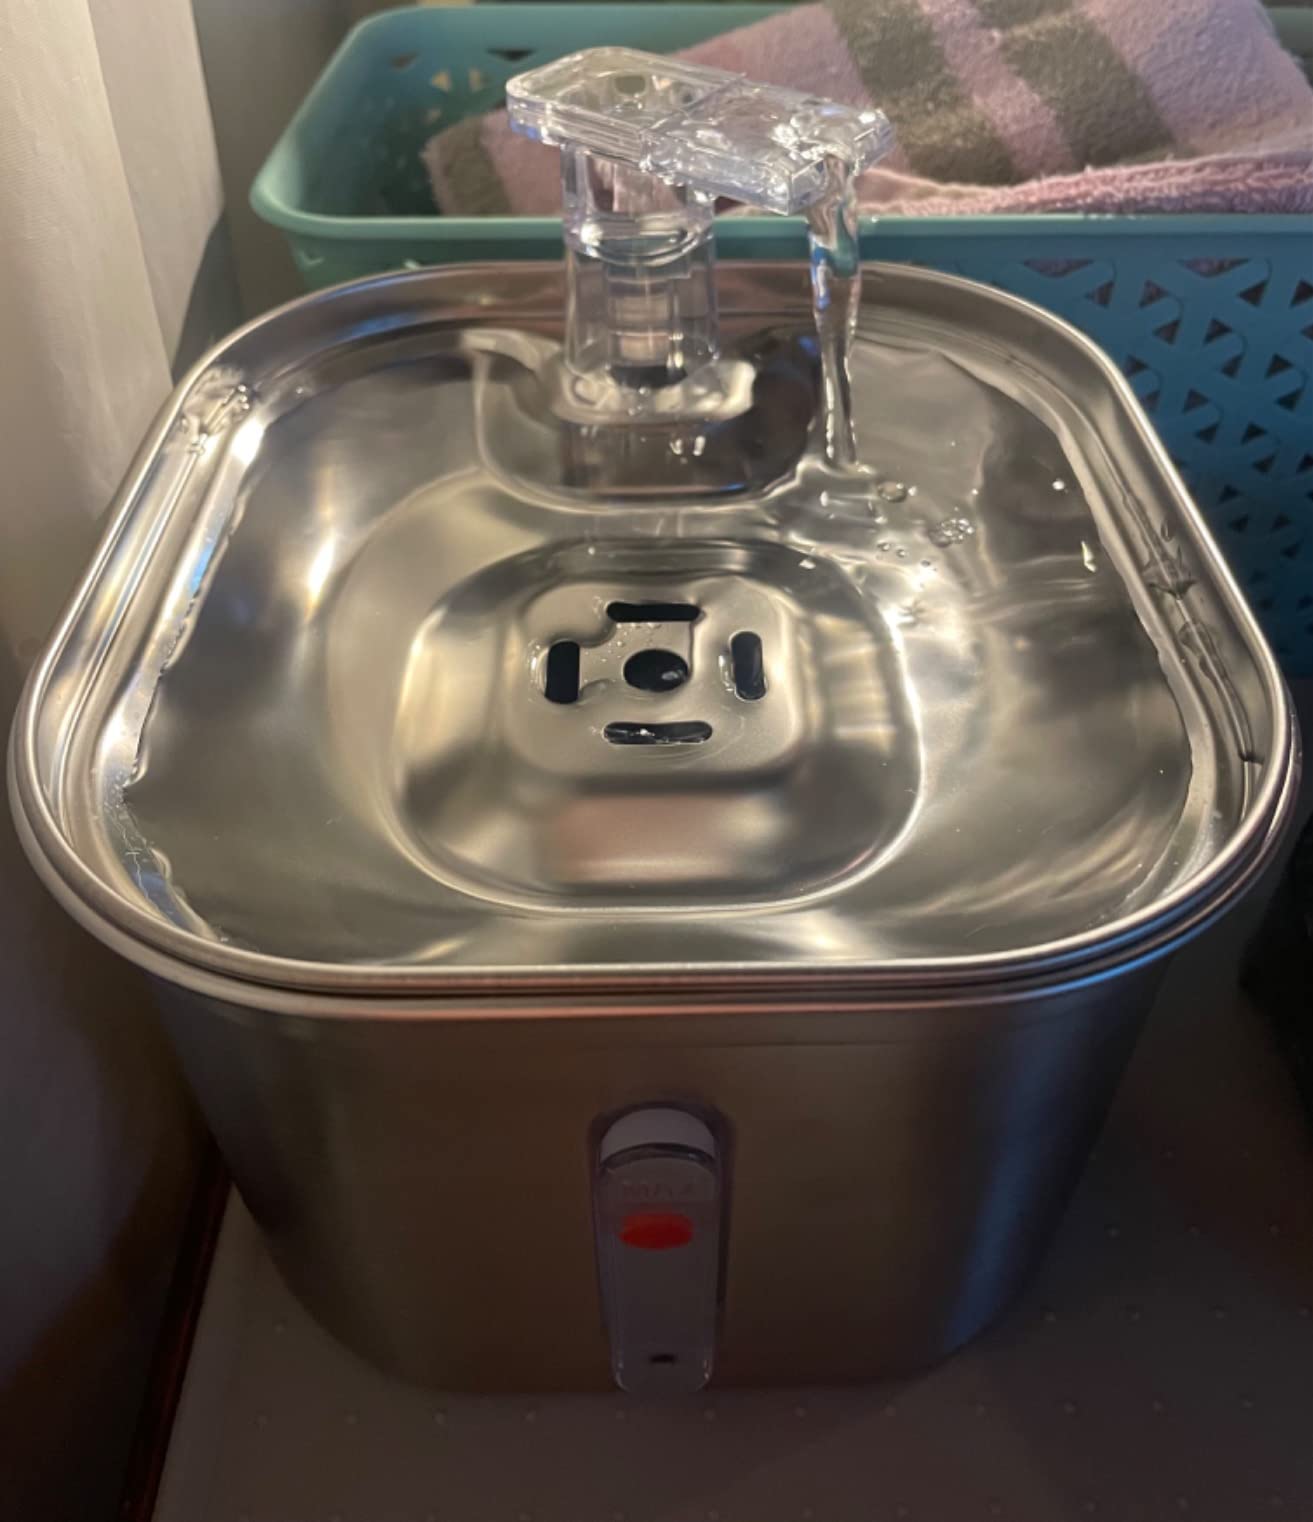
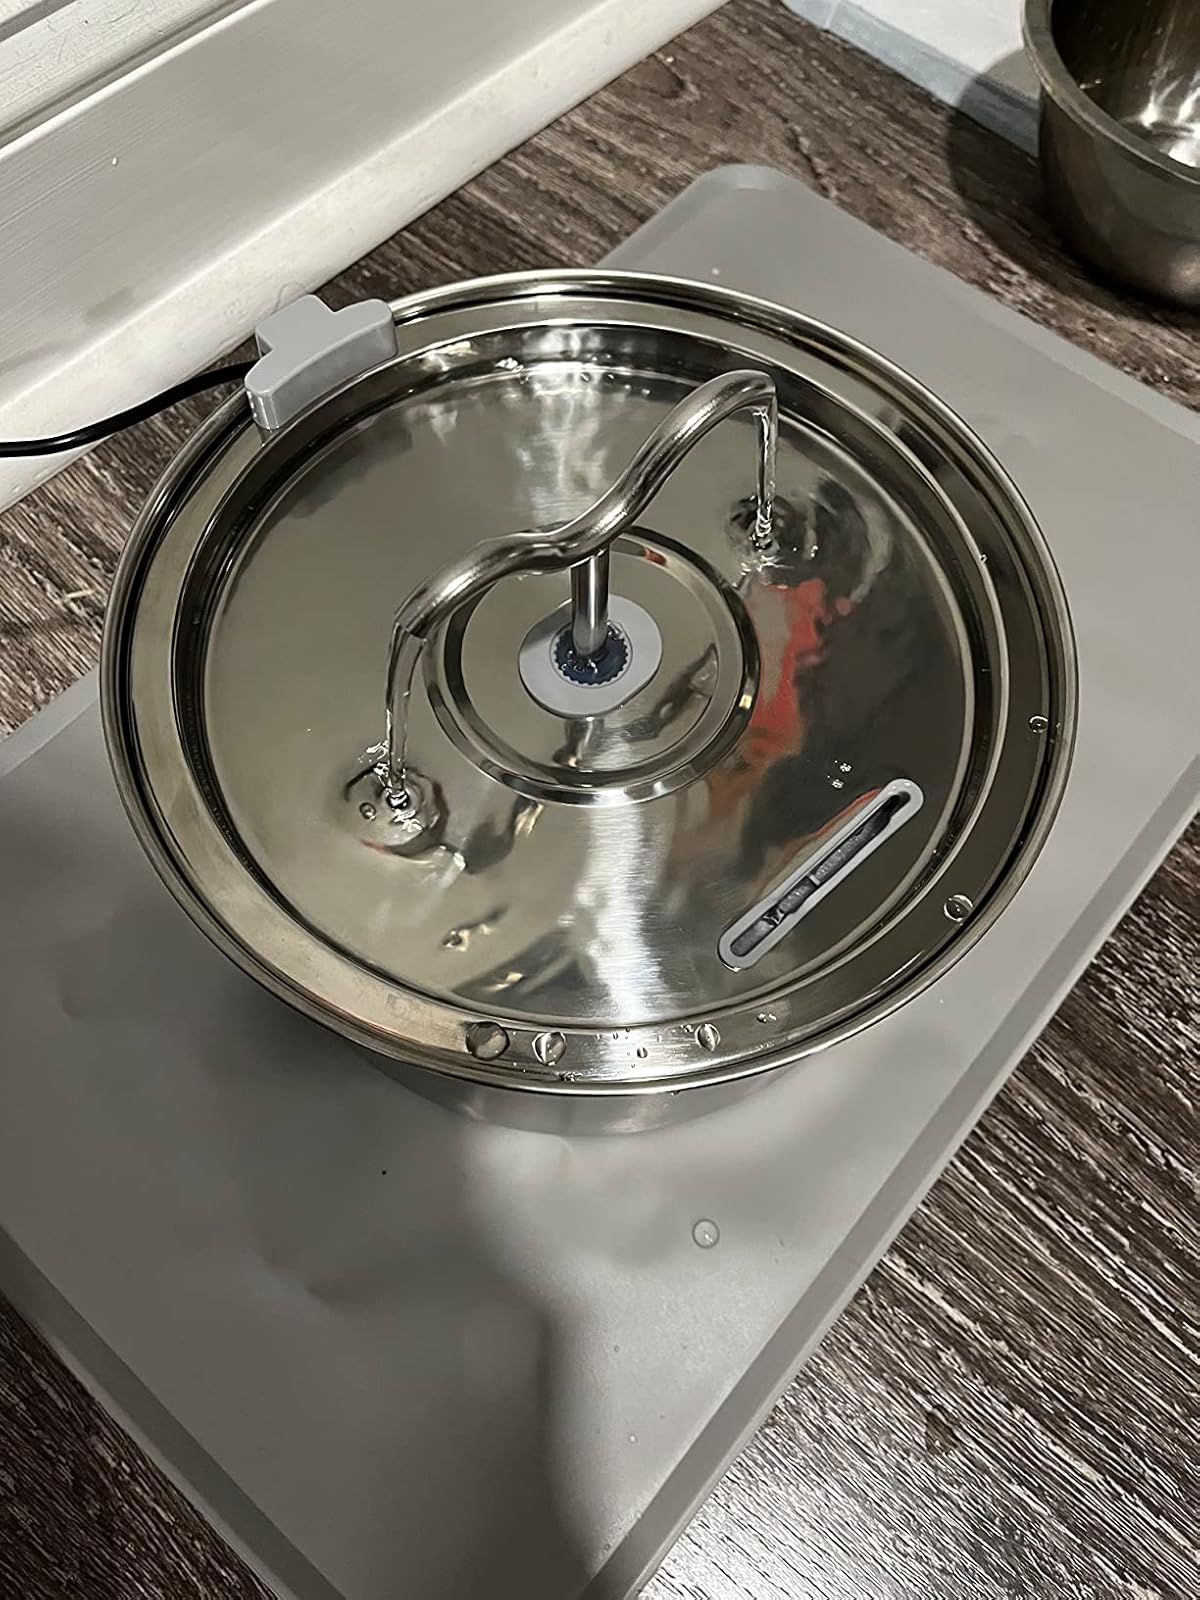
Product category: items_bowl
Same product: no